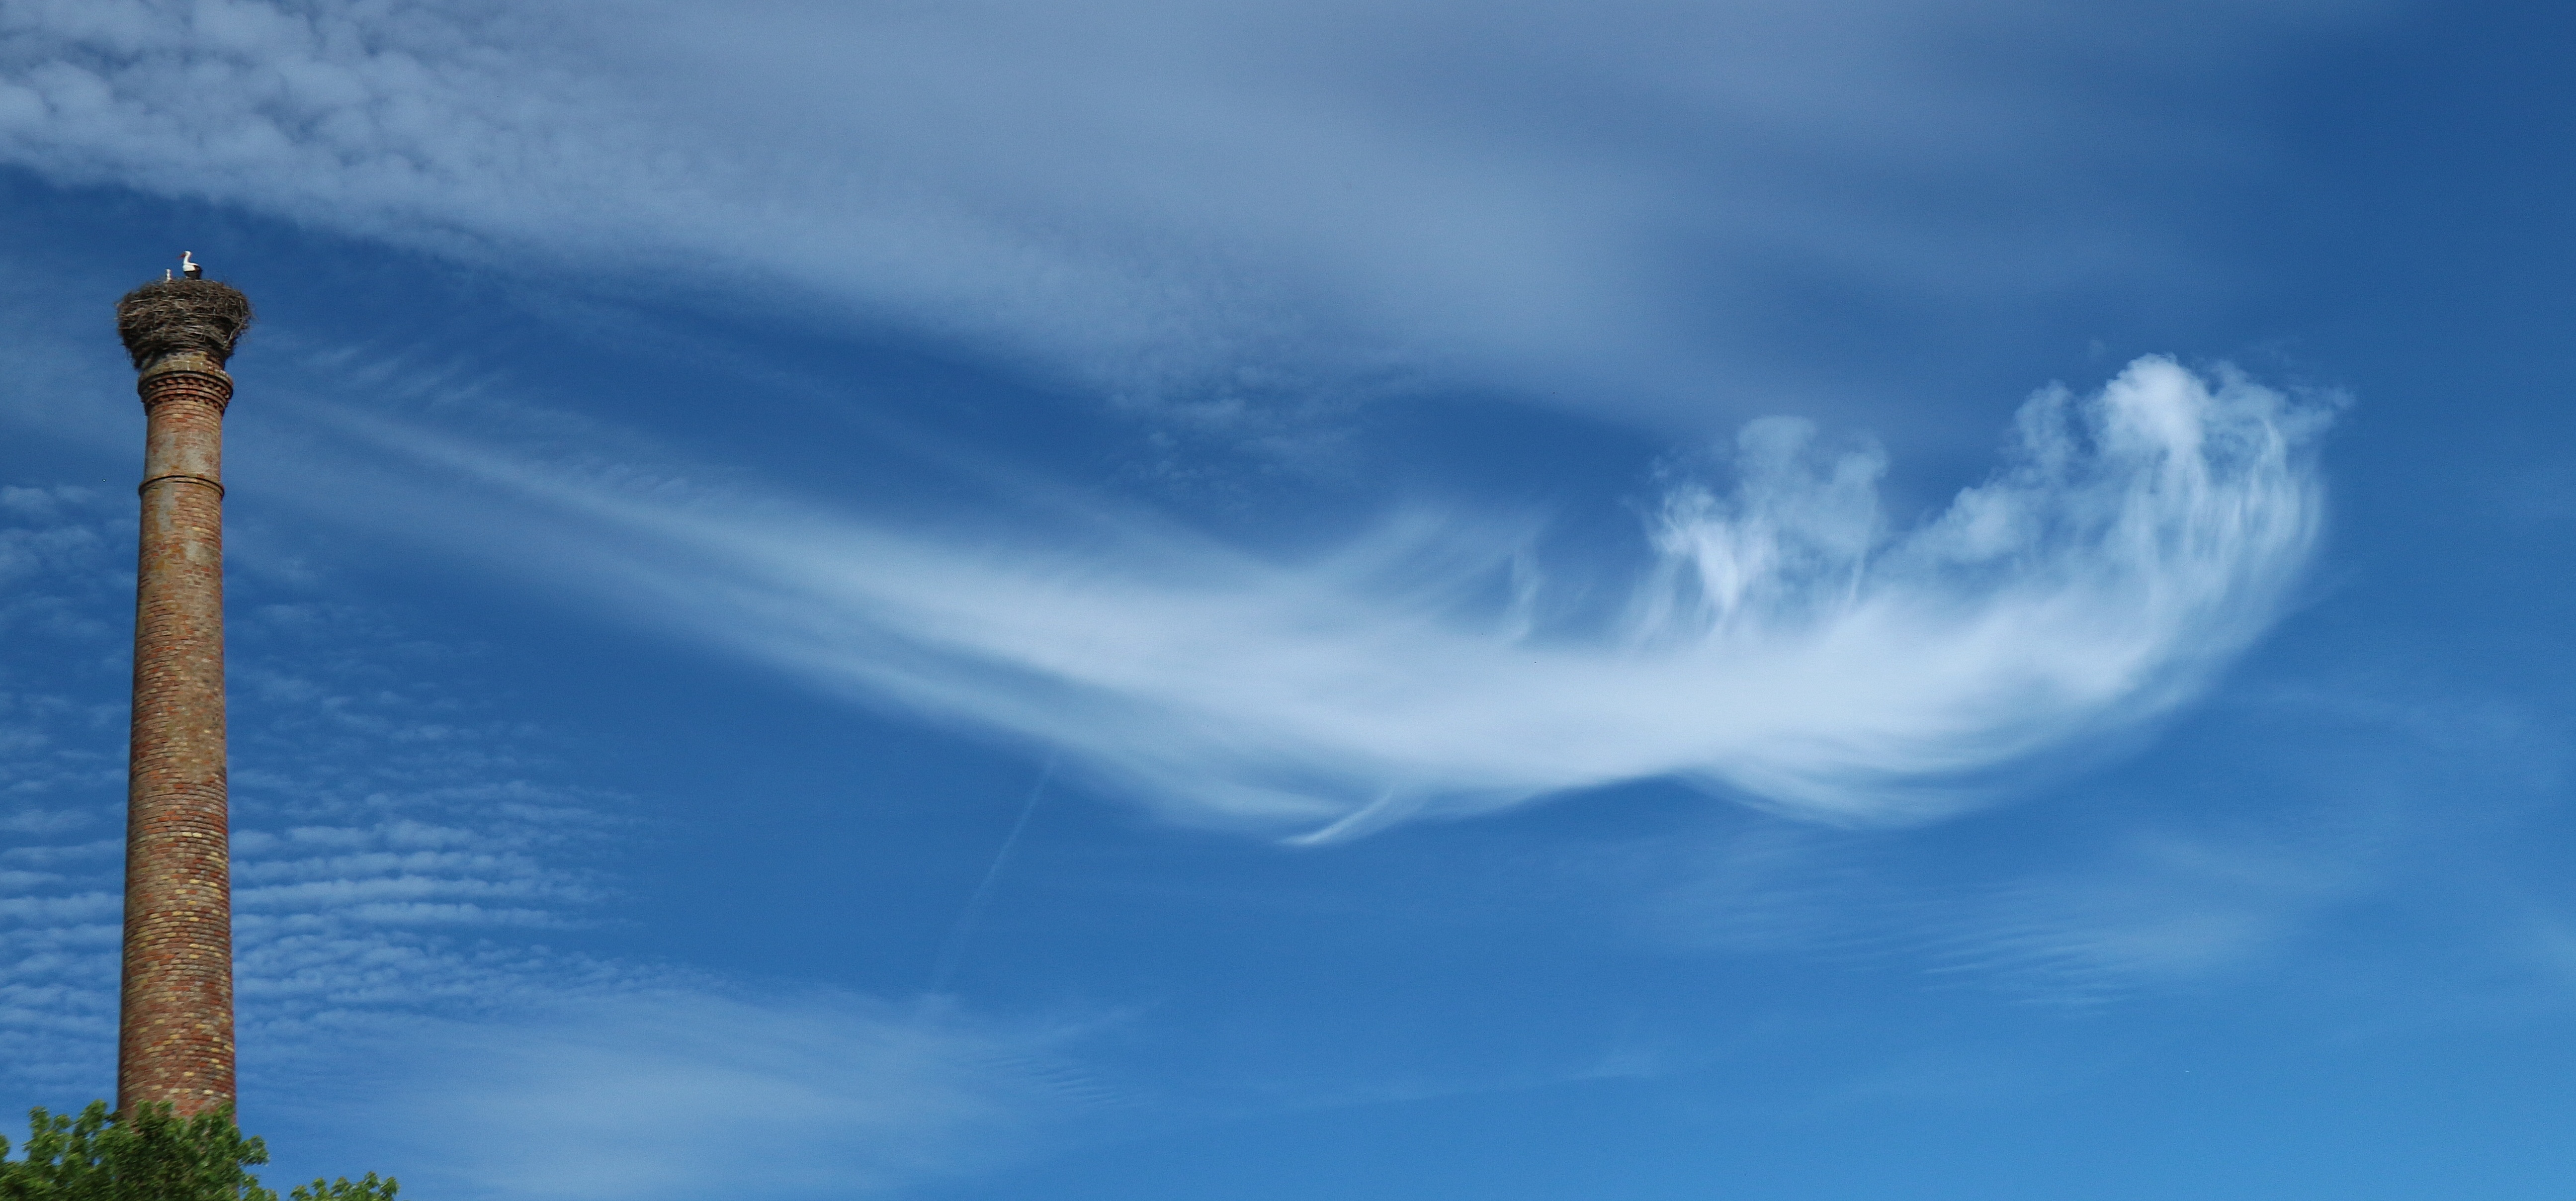
horizon, cloud, sky, sunlight, wave, wind, atmosphere, reflection, chimney, cumulus, factory, blue, industry, stork, clouds, clouds form, bird's nest, storks, factory chimney, storchennest, meteorological phenomenon, atmosphere of earth